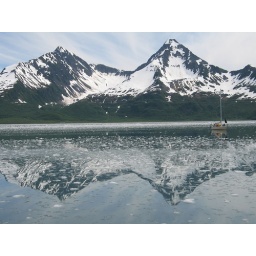
Reflections of the mountains along Aialik Bay in Kenai Fjiords National Park with a sailboat in the foreground.